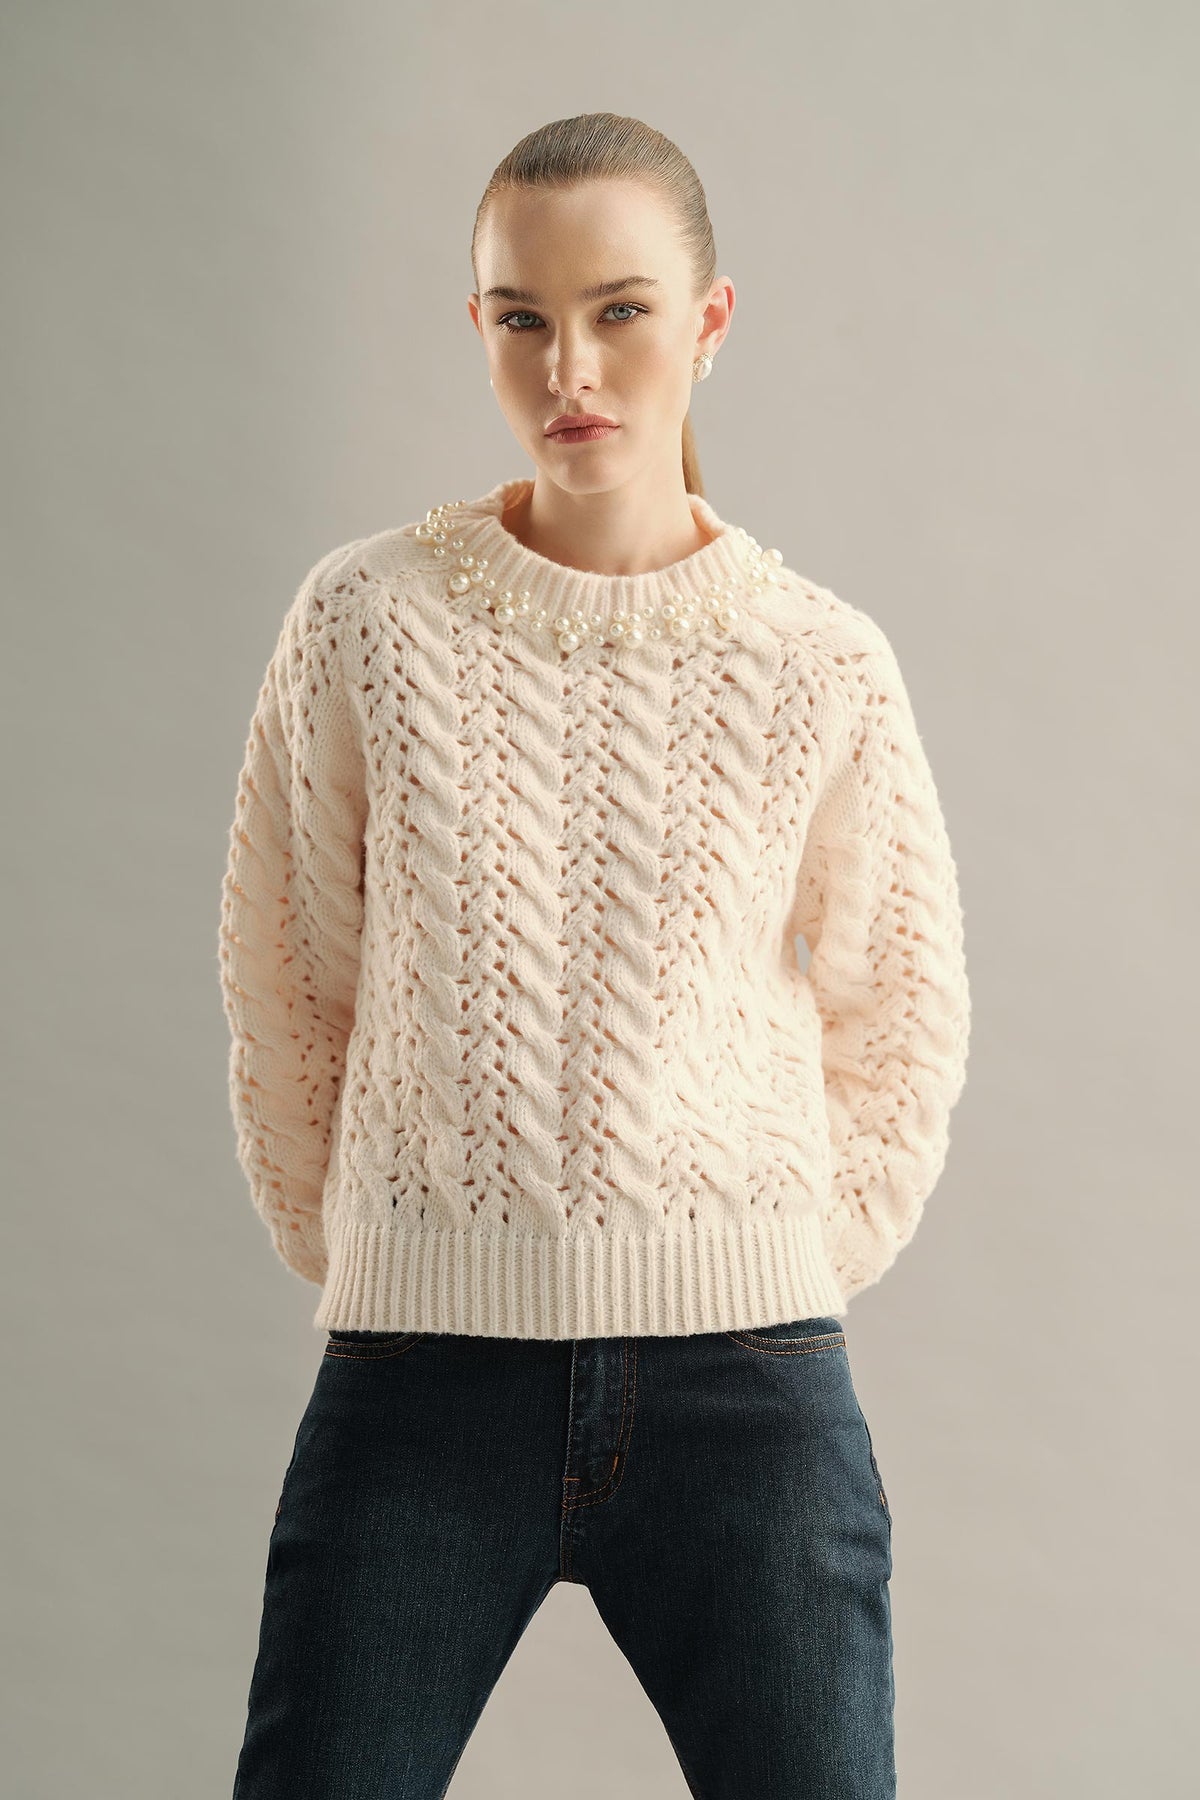
cream cable knit sweater